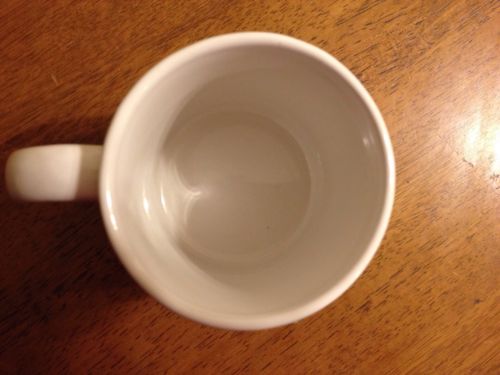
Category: mug